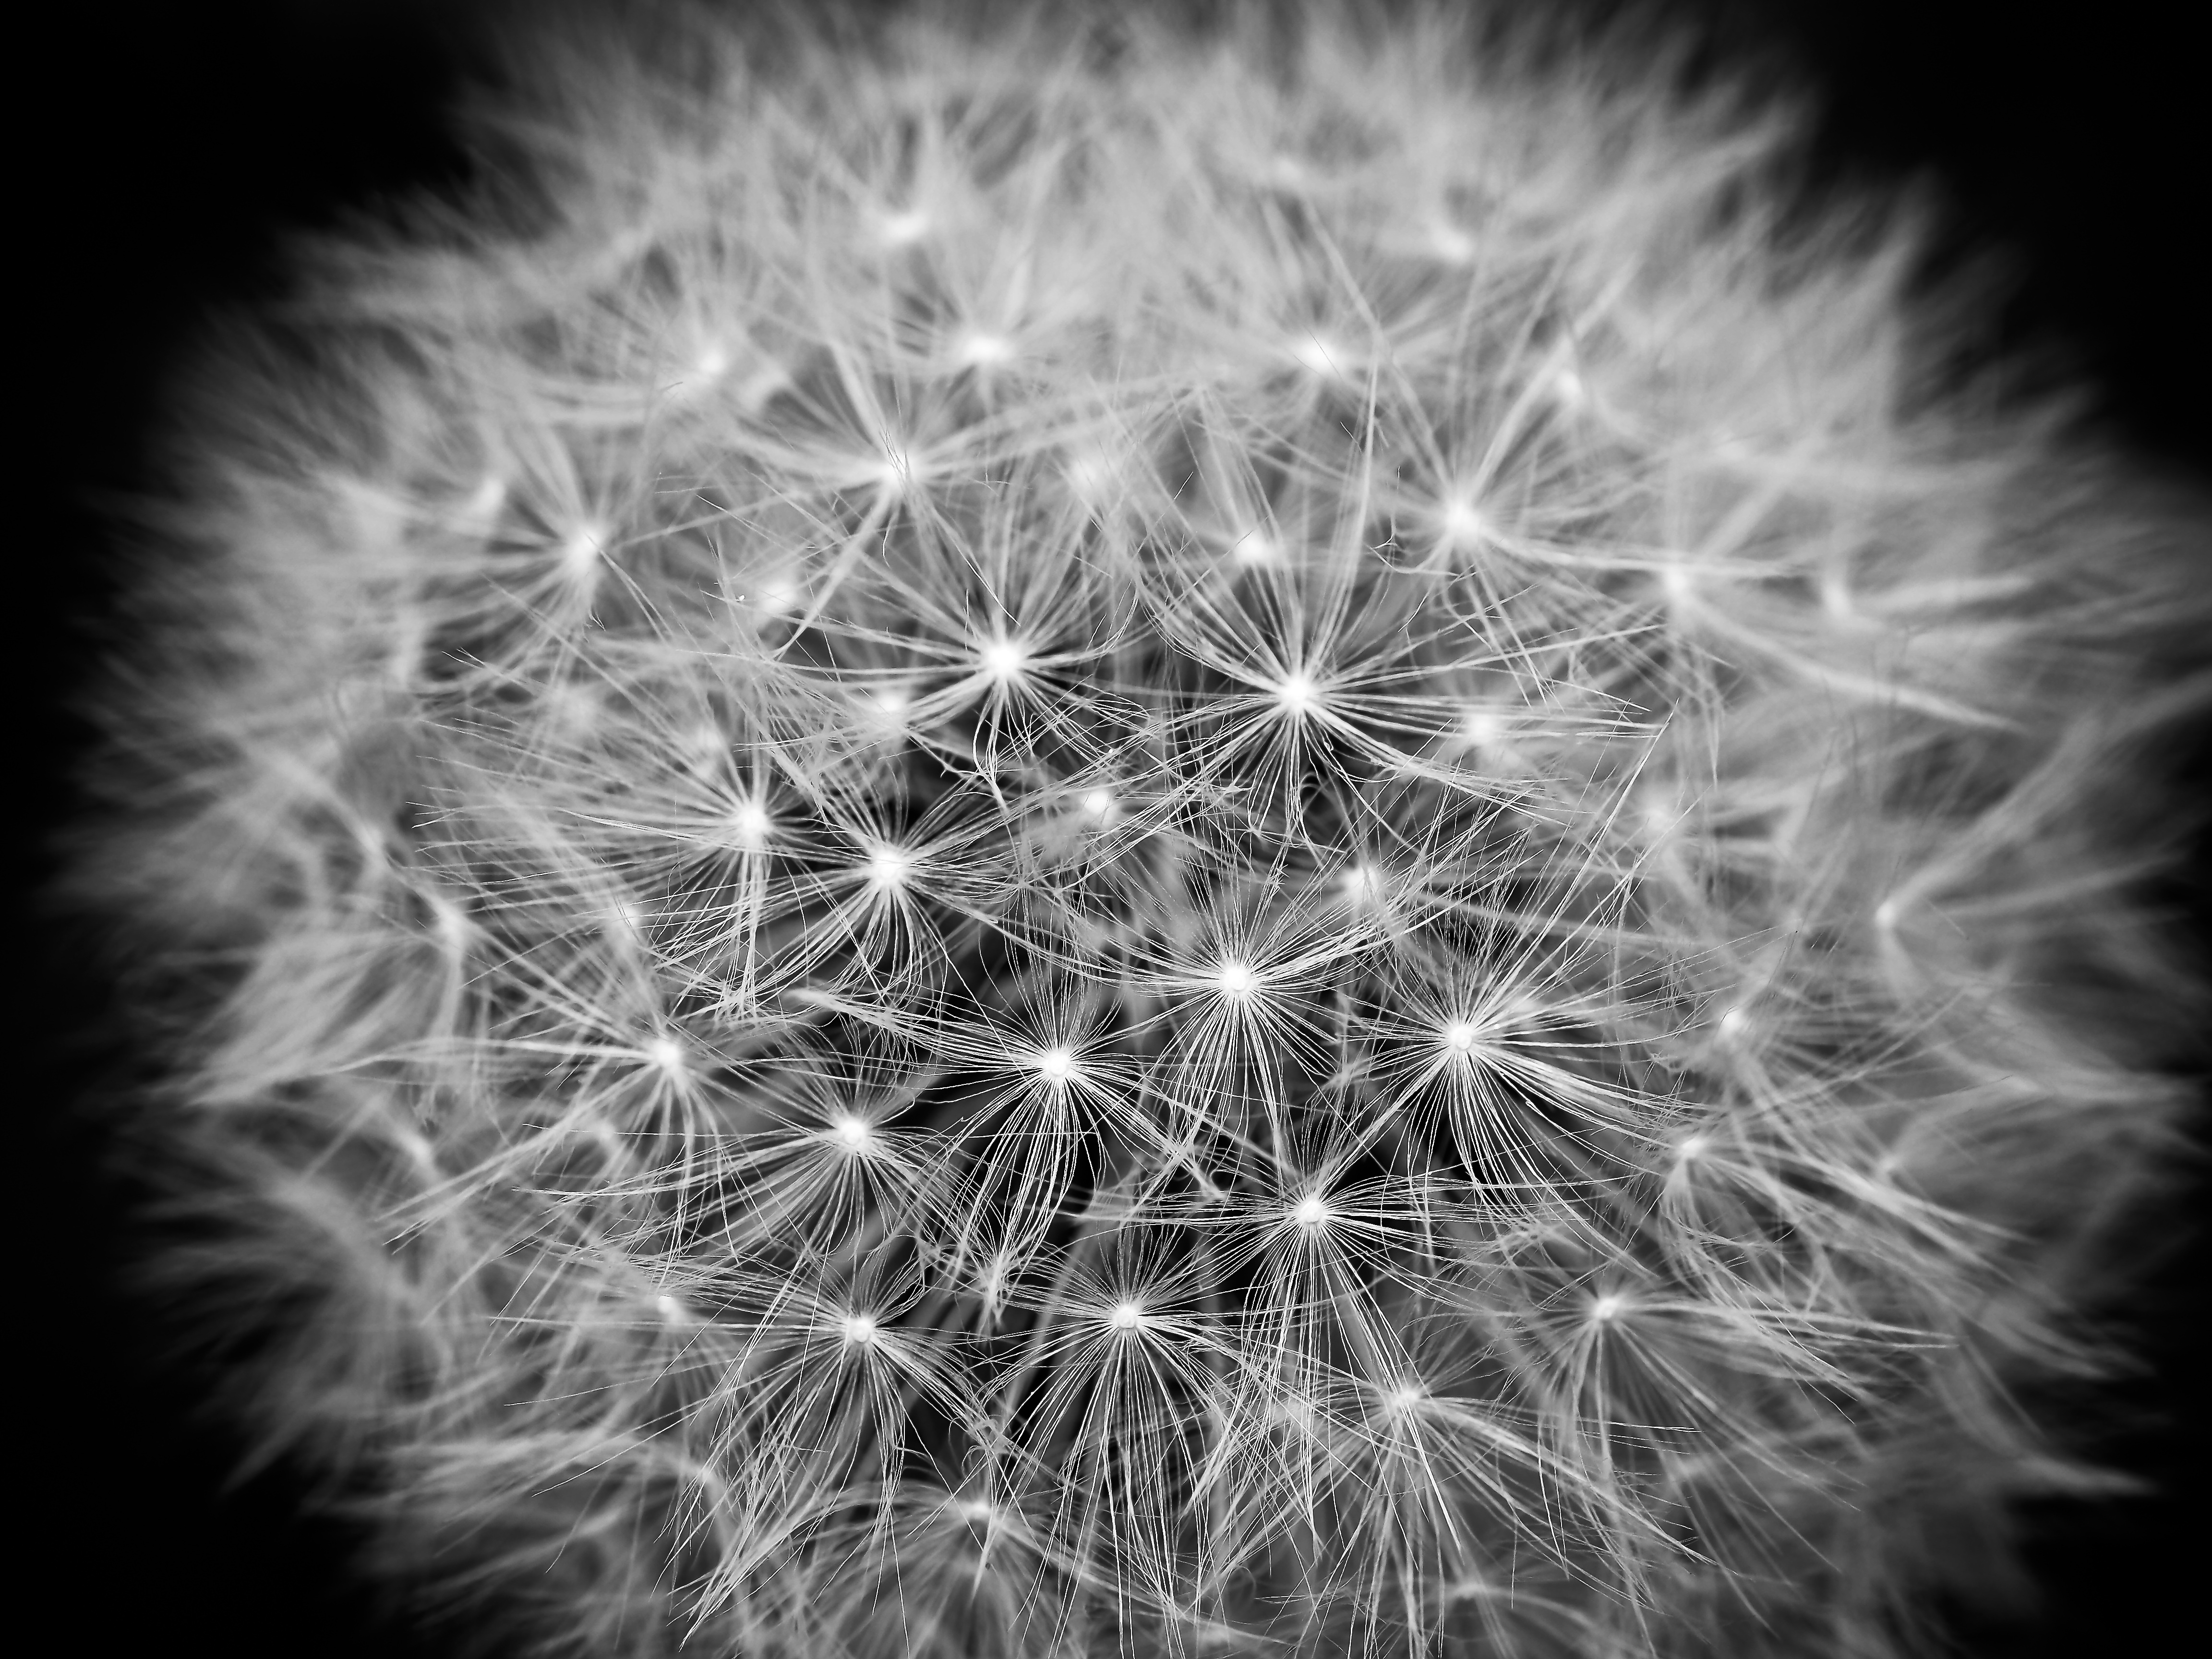
nature, blossom, black and white, structure, plant, photography, meadow, dandelion, flower, bloom, macro, monochrome, close, flora, black white, circle, close up, pointed flower, symmetry, macro photography, flowering plant, daisy family, monochrome photography, plant stem, land plant